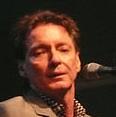
Age: 51